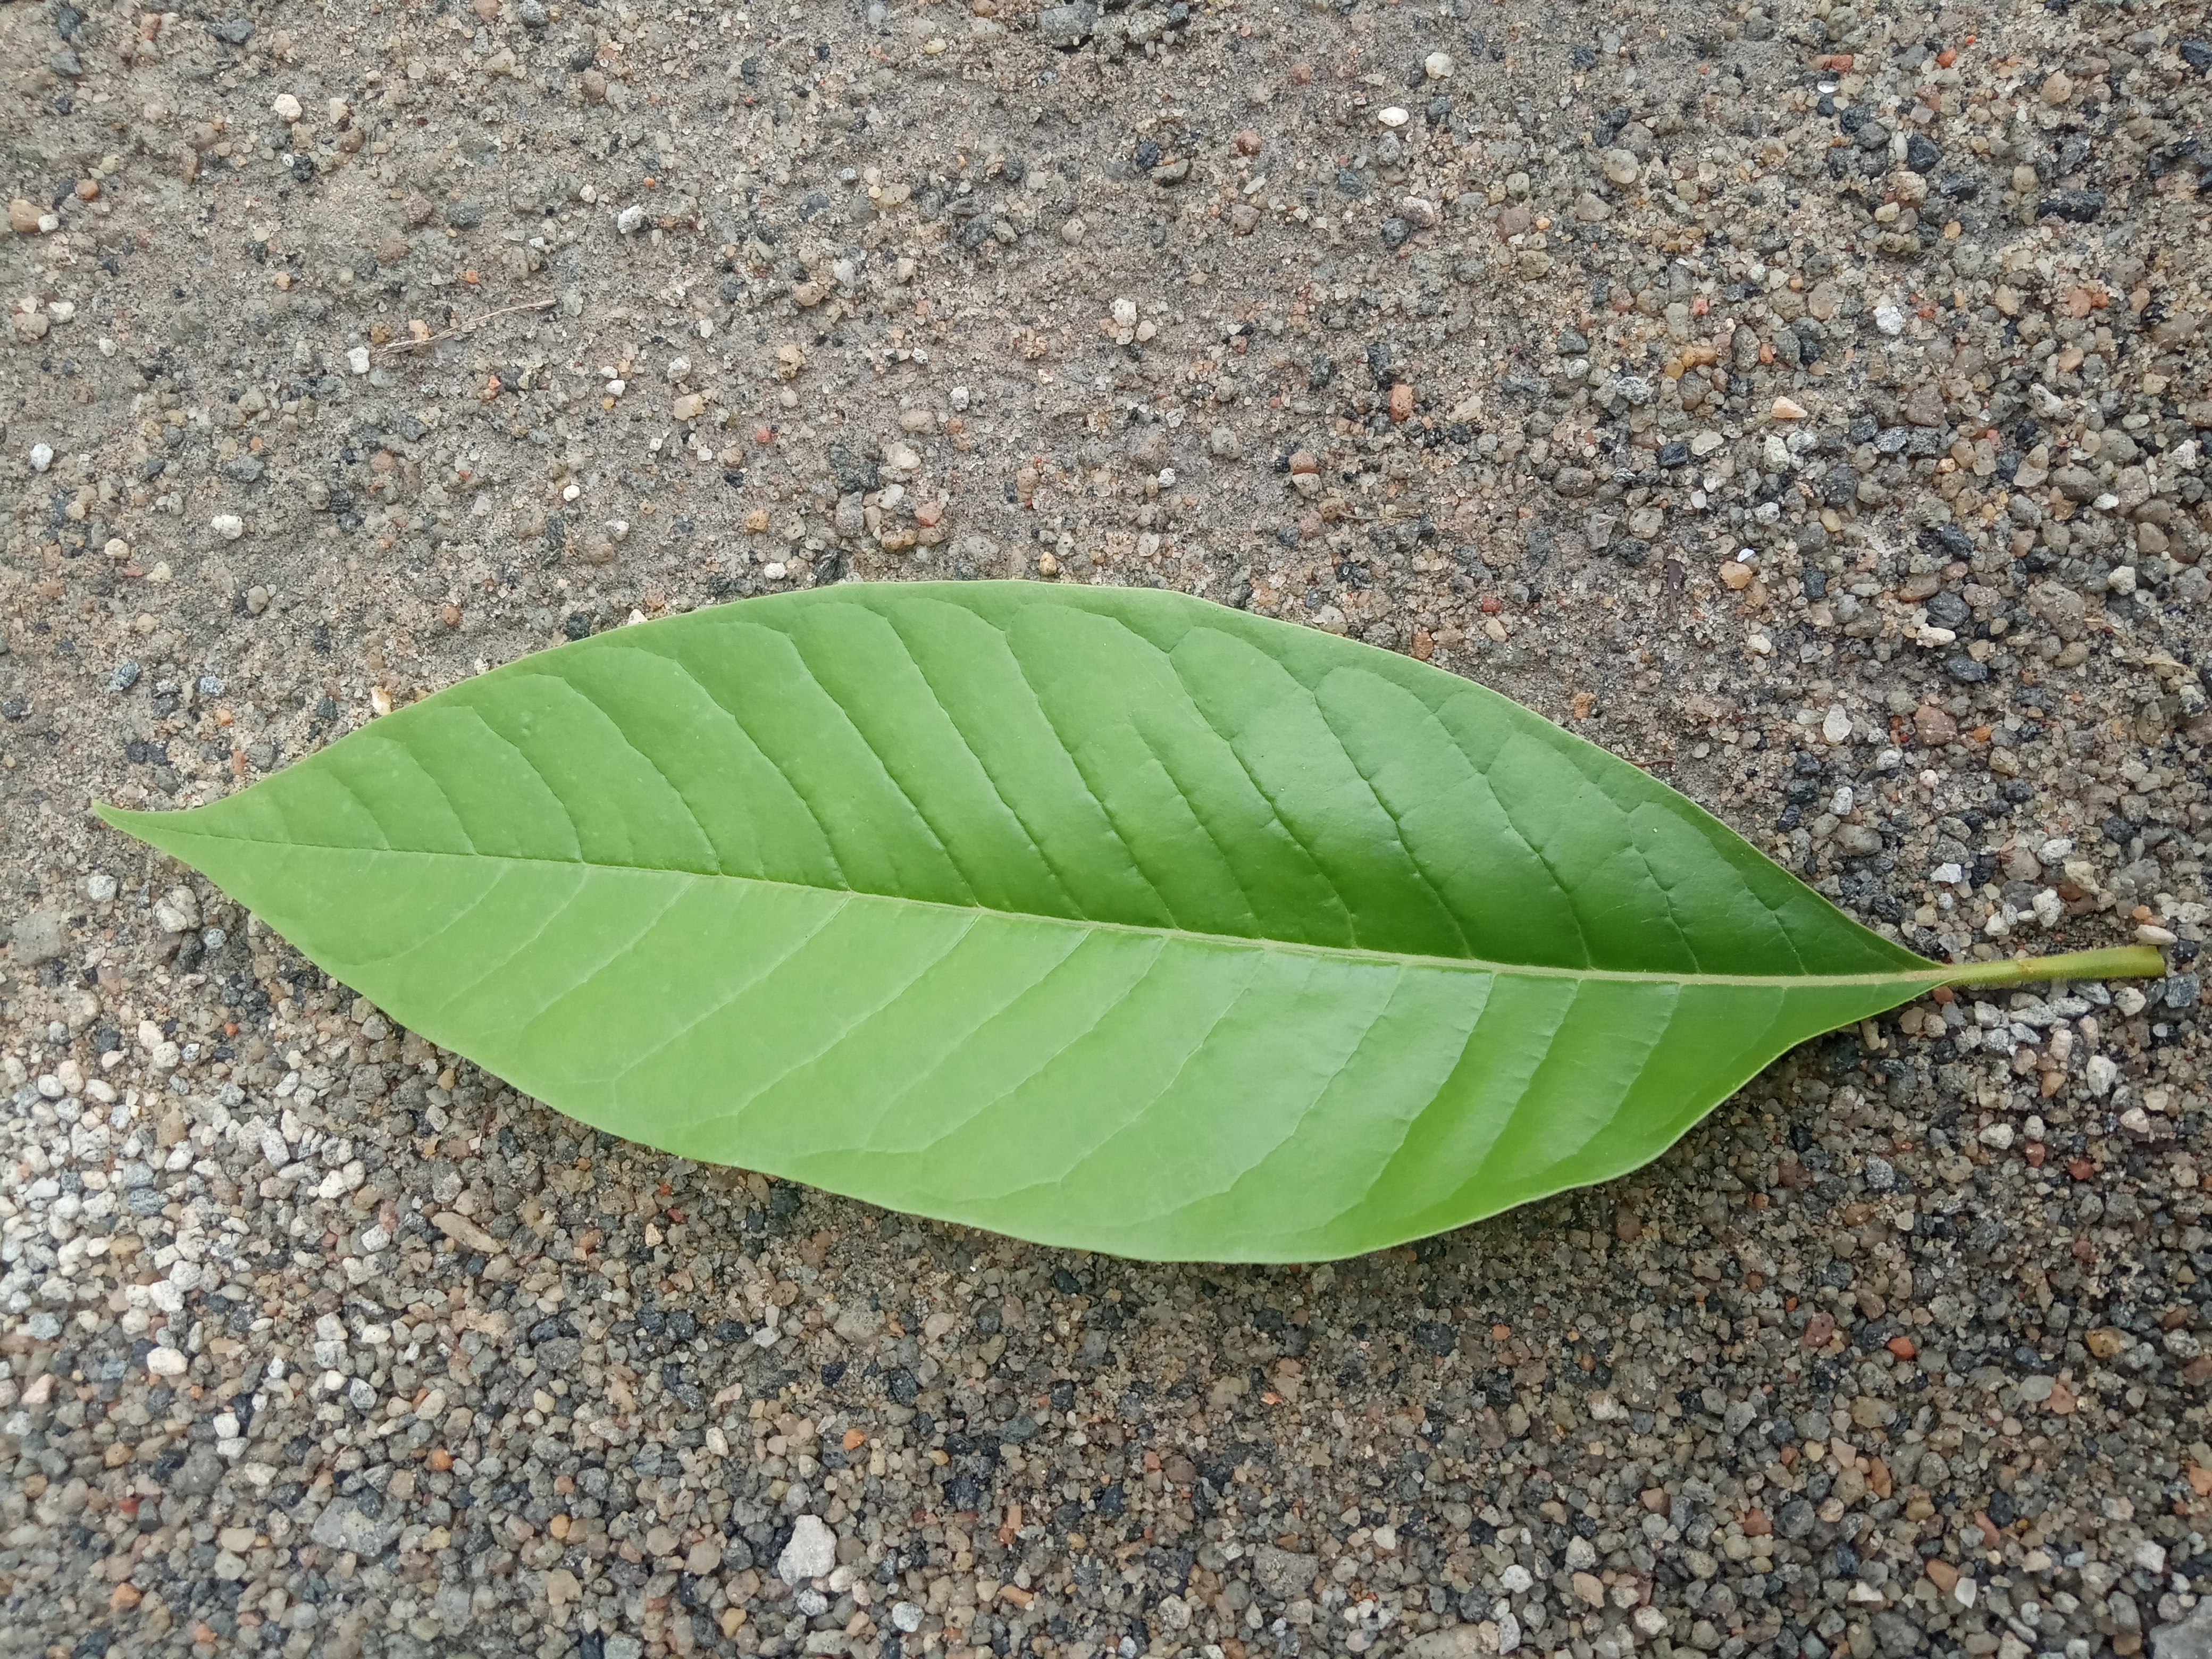
Plant: Coffee